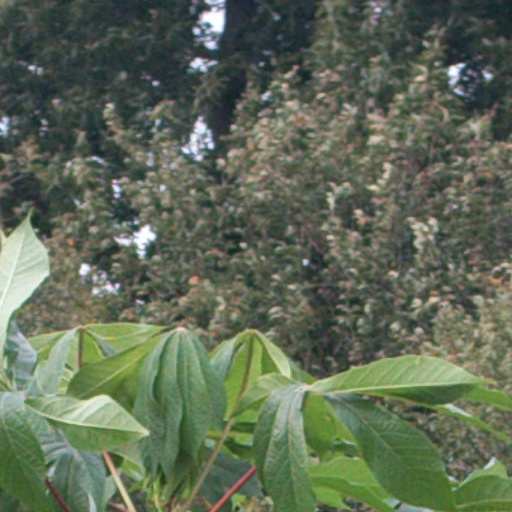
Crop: cassava